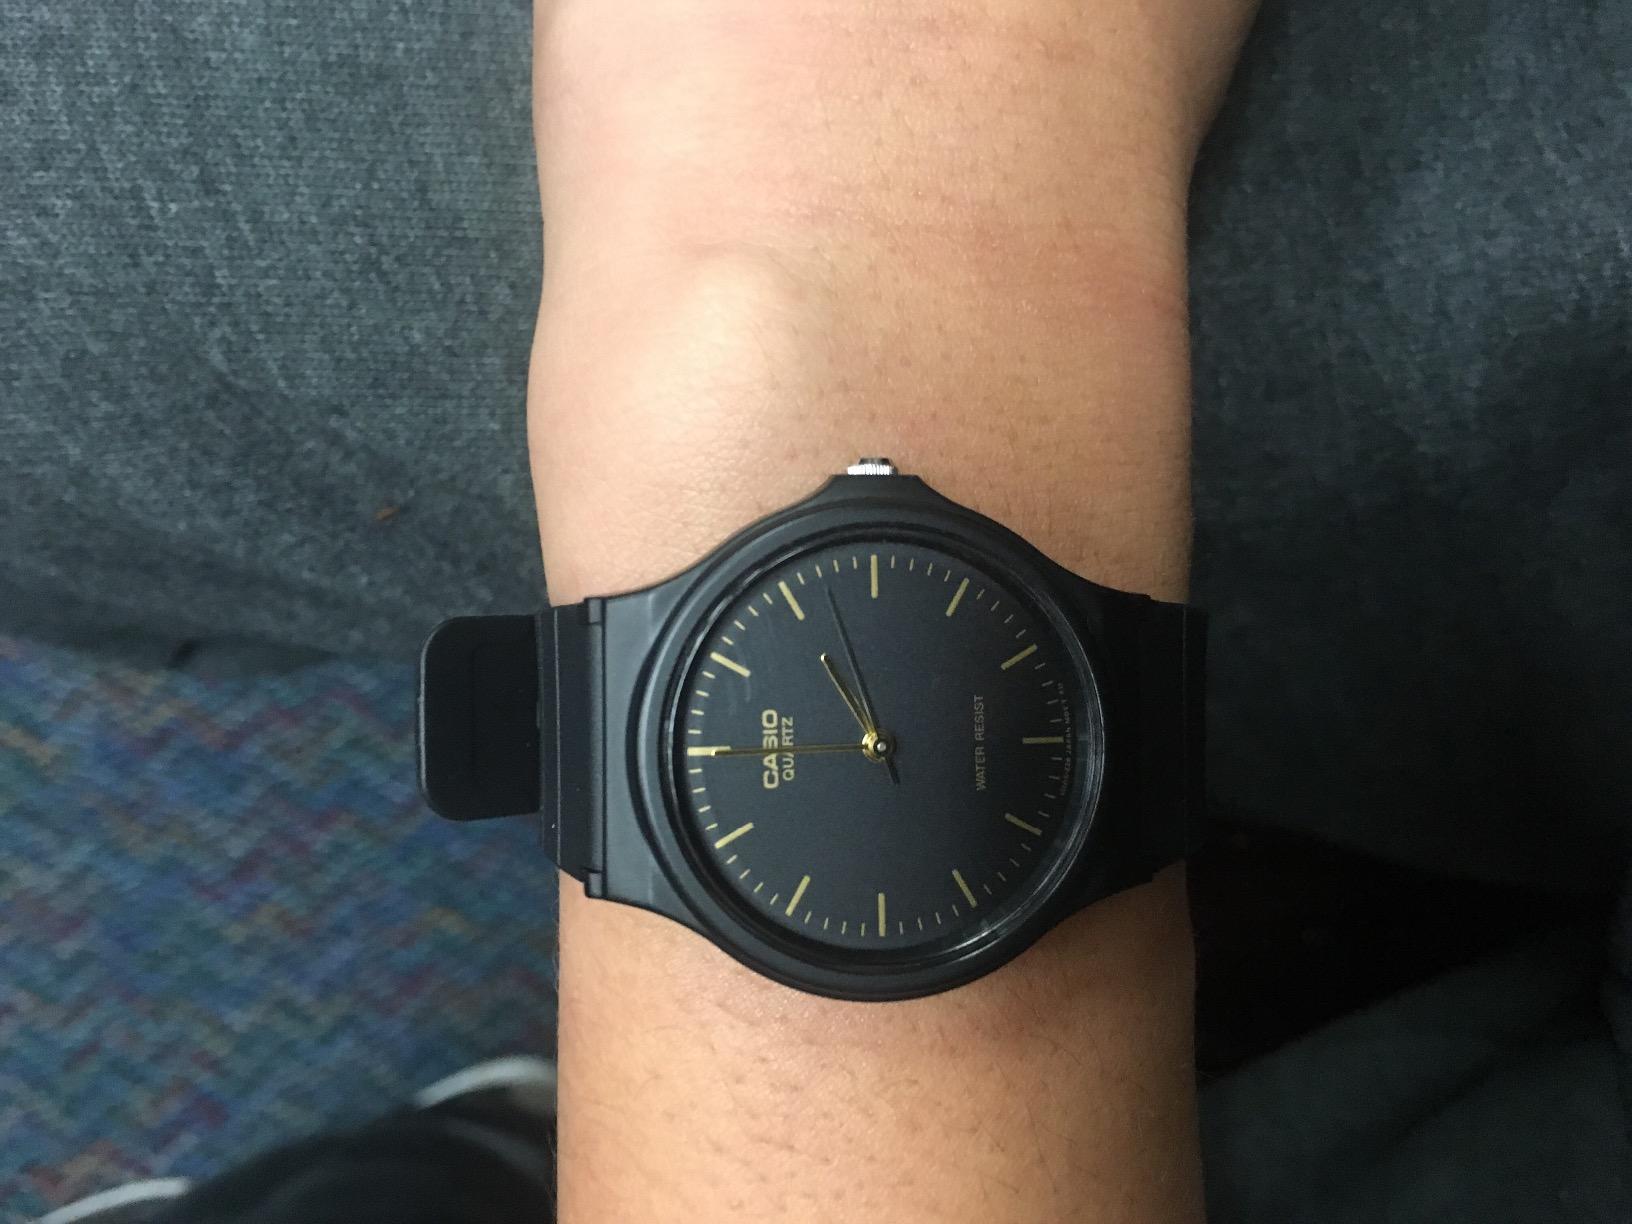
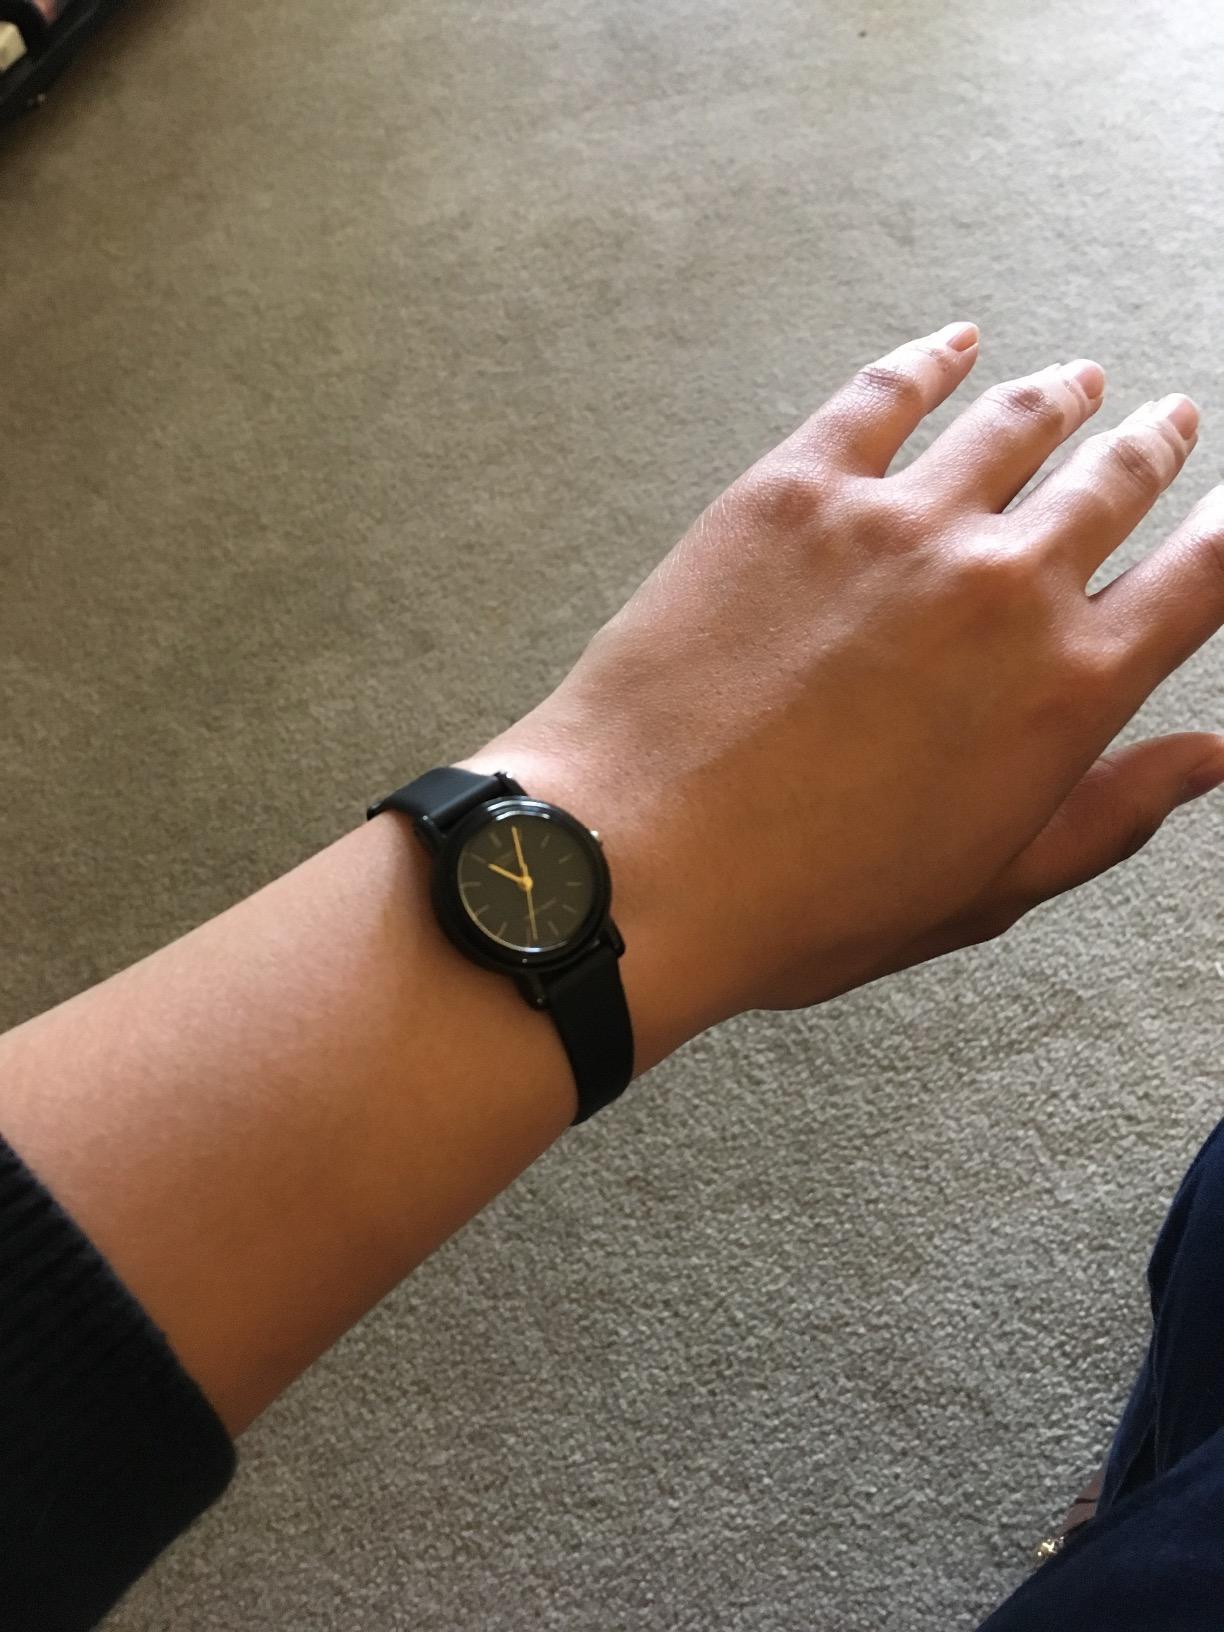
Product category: accessories_watch
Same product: no